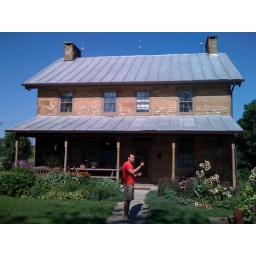
The oldest lived-in stone house in Wayne county